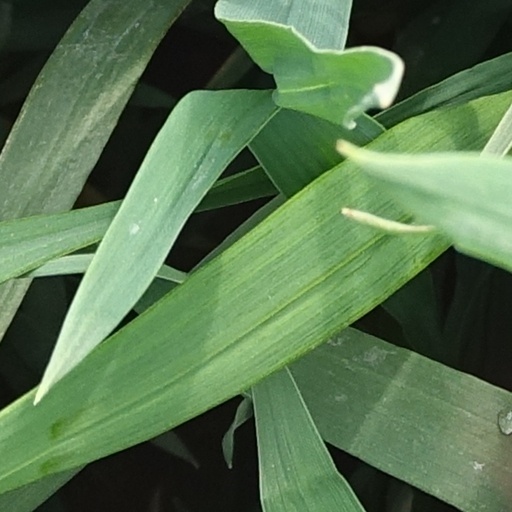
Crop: wheat